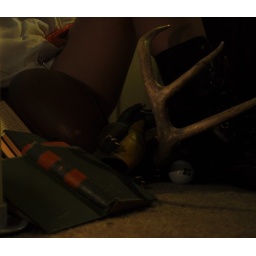
yellow bulb in lamp